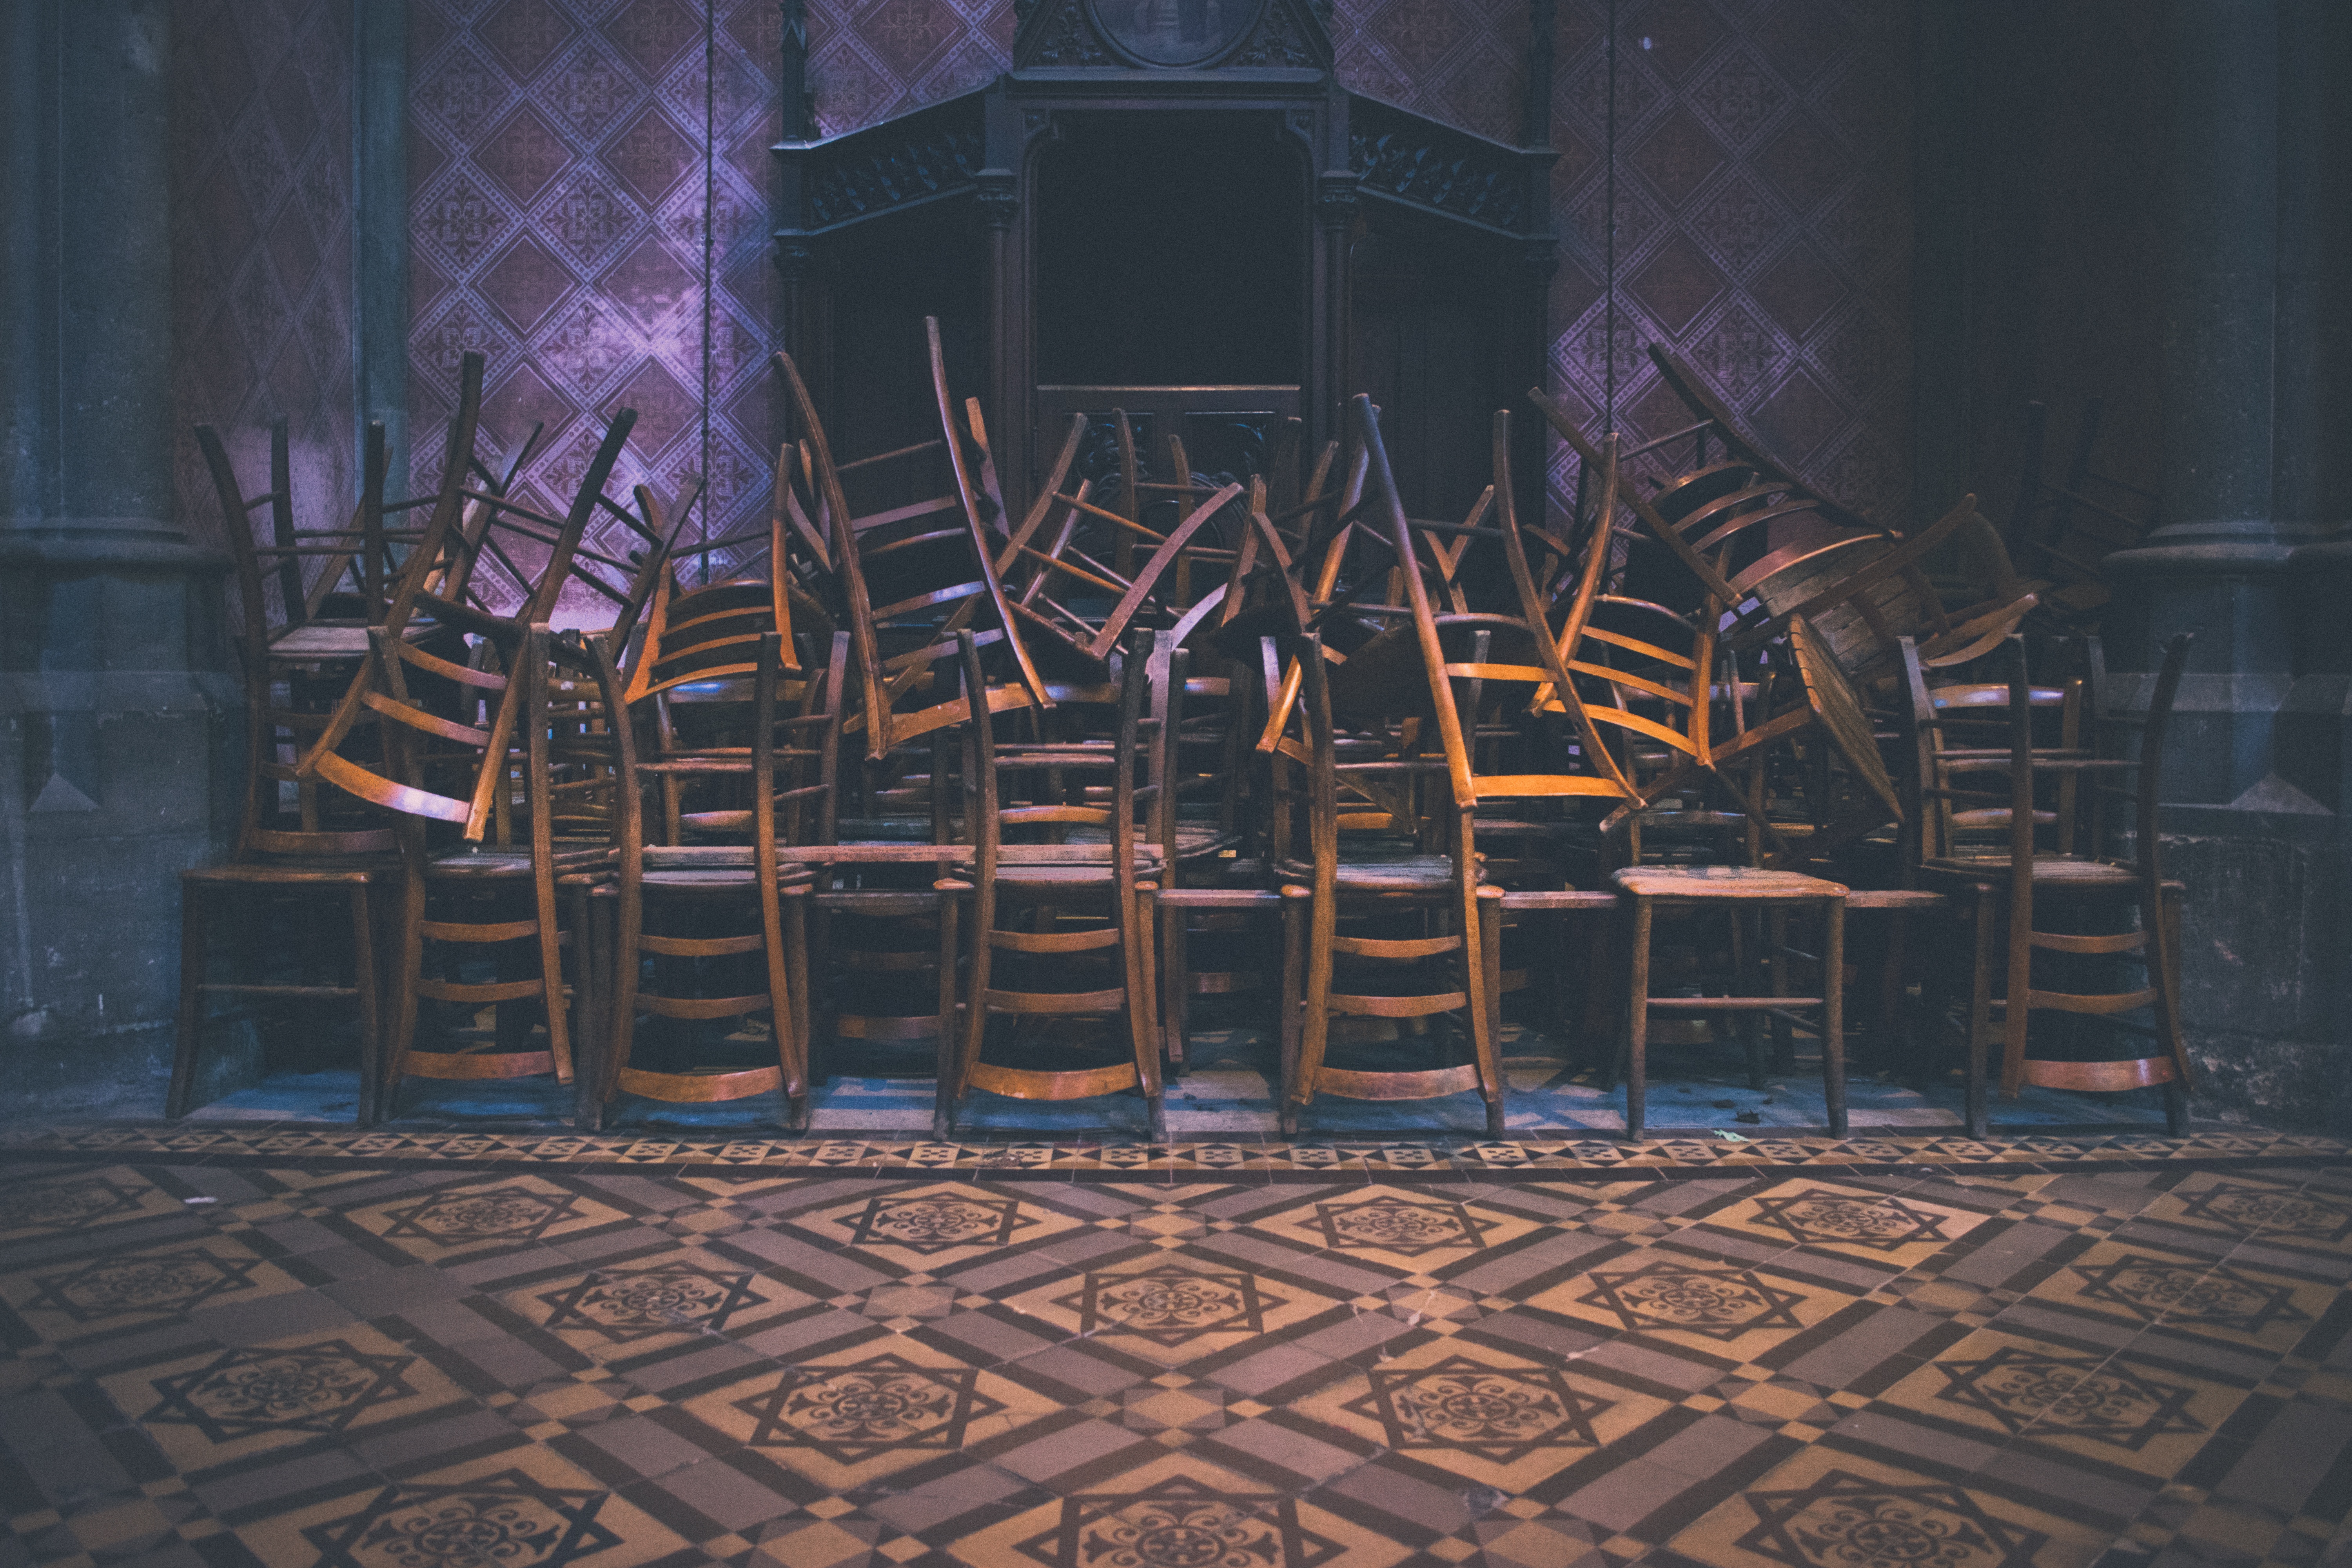
darkness, art, stage, screenshot